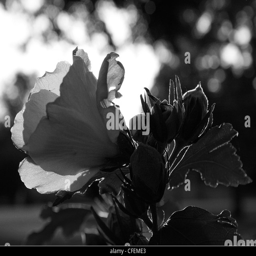
black and white silhouette of biological genus of flower in the evening light